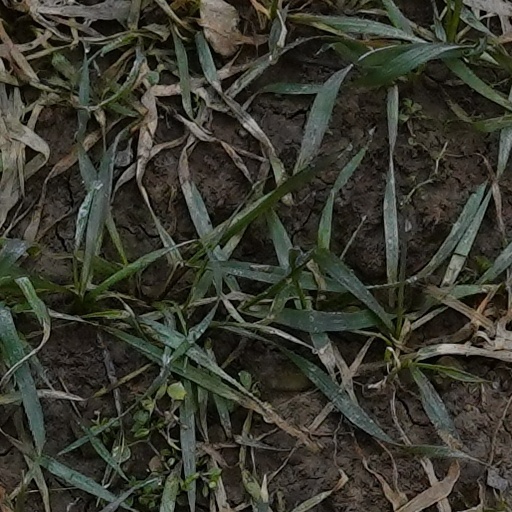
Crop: wheat